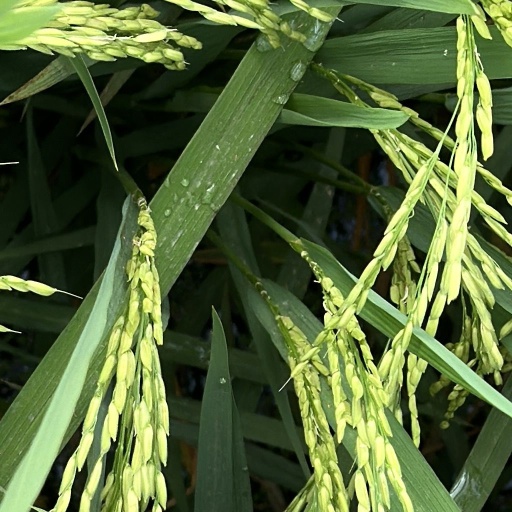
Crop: rice